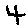
Label: 4